List of Brooklyn Nine-Nine characters

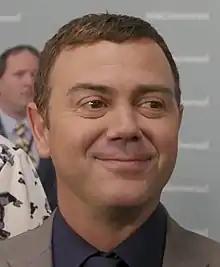
Joe Lo Truglio

Joe Lo Truglio portrays Charles Boyle, a nervous and clumsy but honest and hard-working detective. He is Jake's best friend, and almost completely idolizes him. He is divorced from his wife Eleanor, who had numerous affairs during their marriage, to the point where she has to pay alimony to him. He is also a huge, unapologetic foodie, maintaining a weekly Brooklyn pizza-ranking email and often relishing bizarre foreign cuisine that disgusts his coworkers.